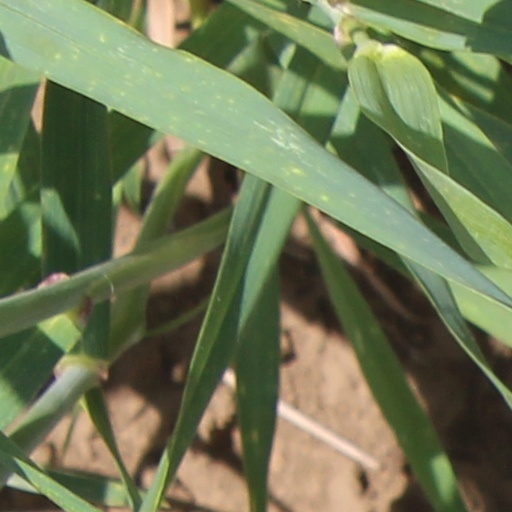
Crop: wheat